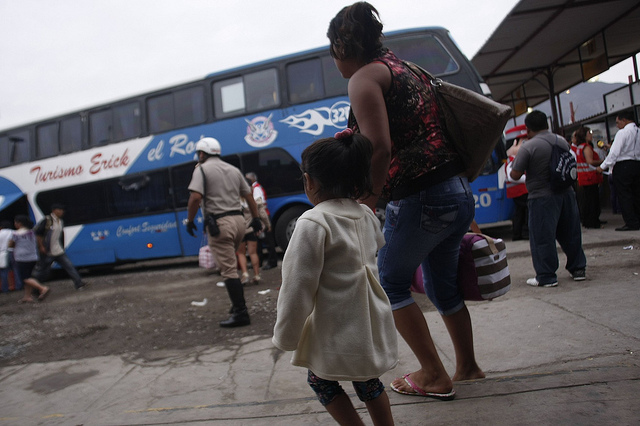
A mother and her daughter by a bus with other passengers.

People with luggage walking to board a bus.

People are waiting to board a double-decker bus.

A mother leads her daughter to a waiting bus.

Small child holds woman's hands in a bus station terminal.